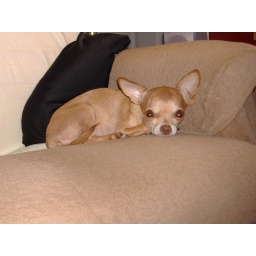
our dog in her chair